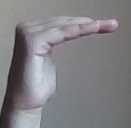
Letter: haa